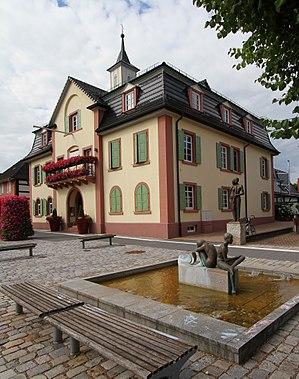
Mairie à Muggensturm.